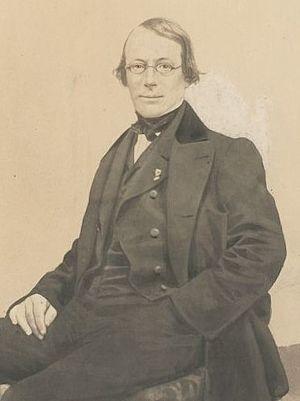
Eugène Soubeiran est un pharmacien français.